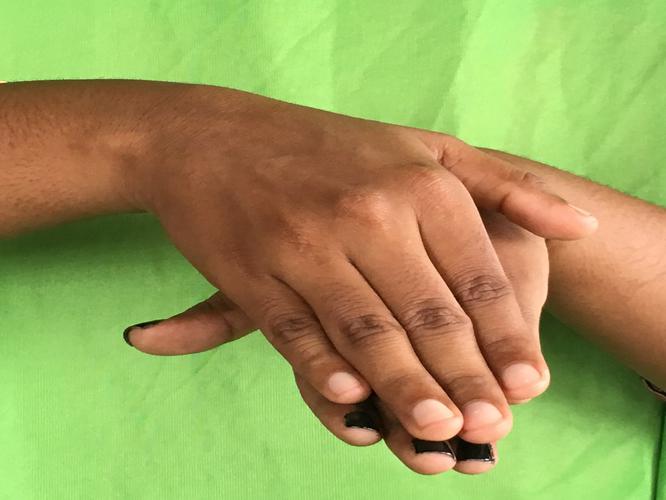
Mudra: Matsya
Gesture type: double_hand